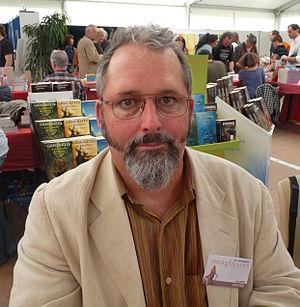
L'écrivain américain Greg Keyes (Imaginales 2010, Epinal, France)
John Gregory Keyes, également connu sous les noms de Greg Keyes ou J. Gregory Keyes, est un auteur américain de récits de fantasy et de science-fiction. Ses œuvres les plus connues sont L'Âge de la déraison, une uchronie se déroulant dans un XVIIIᵉ siècle dont l'Histoire a été entièrement bouleversée par l'intervention de créatures immatérielles qualifiées d'anges ou de démons et où l'on rencontre de nombreuses figures historiques de l'époque, et Les Royaumes d'épines et d'os, saga de fantasy.
Les Imaginales est un festival annuel spécialisé dans les littératures de l'imaginaire. Gratuit depuis 2006 et ouvert à tout public, il est organisé chaque année au parc du Cours à Épinal durant quatre jours à la fin du mois de mai. Fondé en 2002, il s'agit de l'un des premiers salons internationaux de littérature d'imaginaire, notamment des genres de la fantasy, du fantastique et de la science-fiction pour les plus notables.